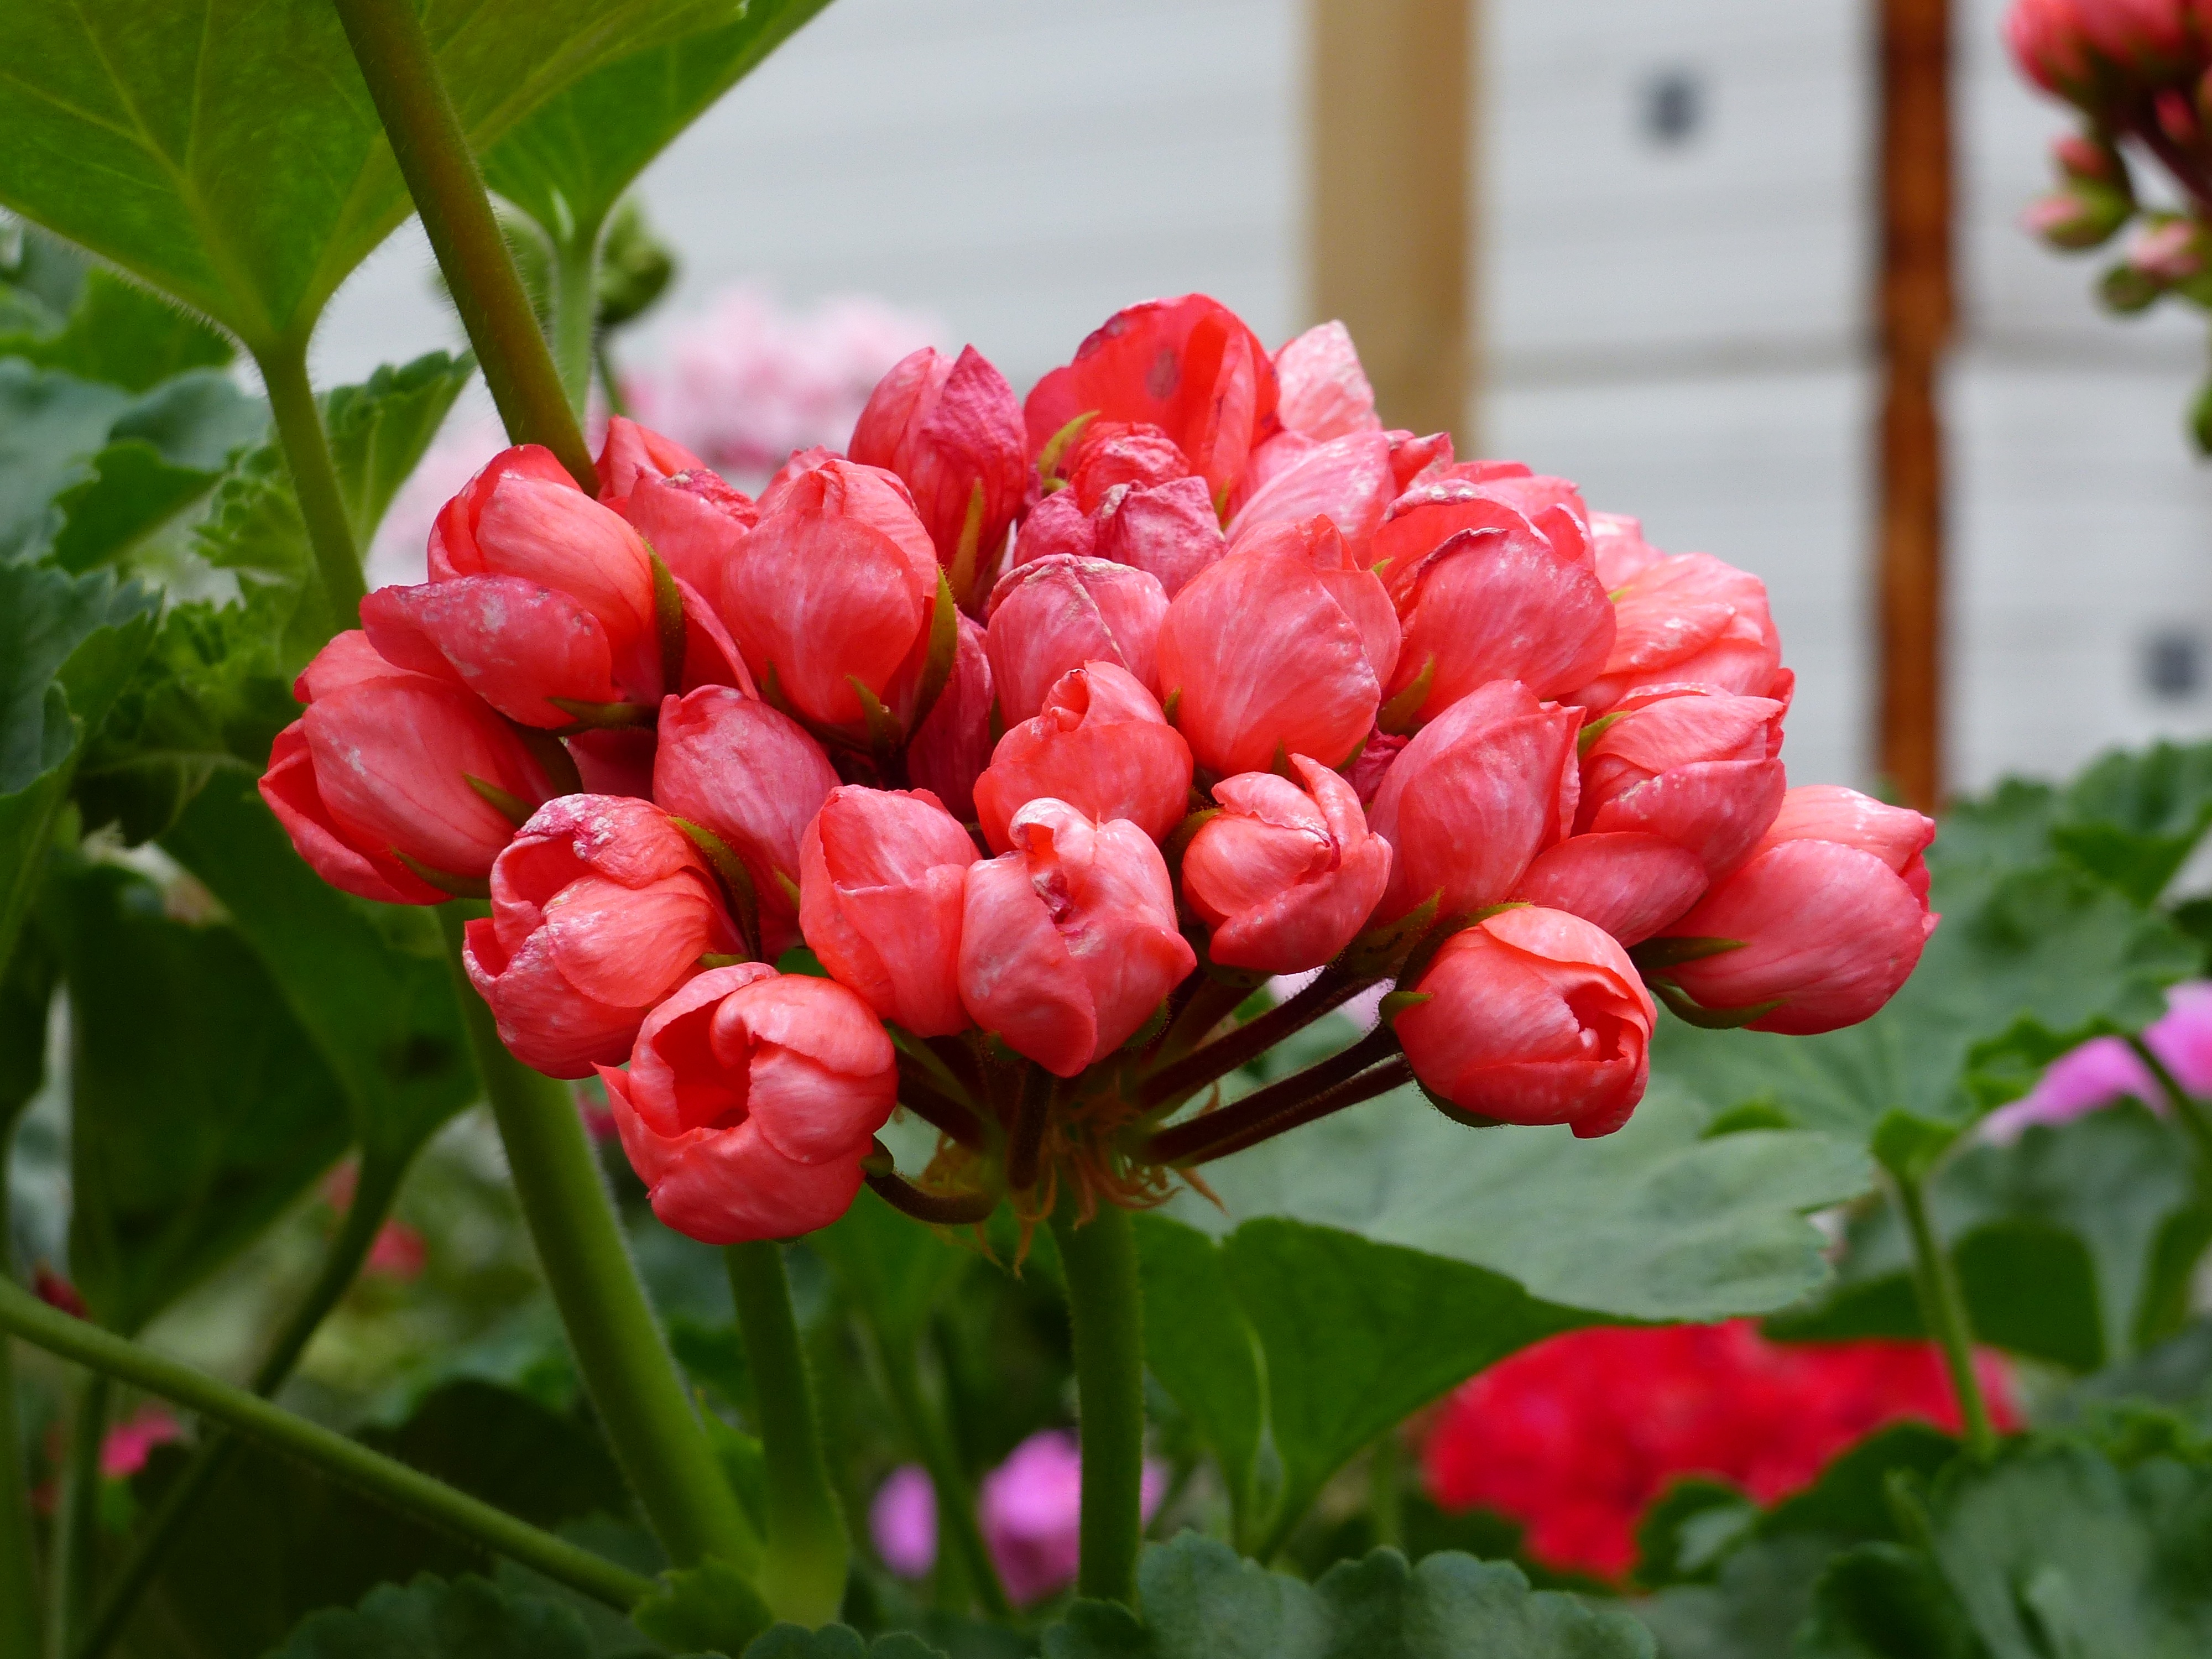
blossom, plant, flower, petal, summer, green, red, produce, botany, flora, greenhouse, geranium, shrub, peony, flowering plant, land plant